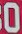
Number: 0